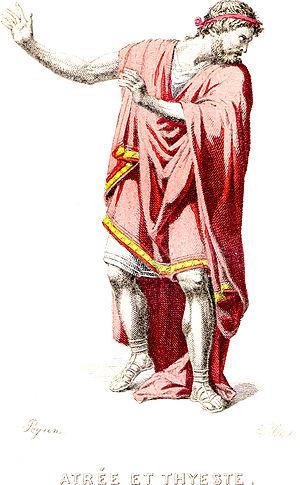
Atrée et Thyeste est une tragédie en cinq actes et en vers de Crébillon père, représentée pour la première fois à la Comédie-Française le 14 mars 1707.